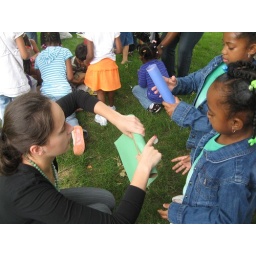
The first step is to take some construction paper and wrap it around a paper towel tube!